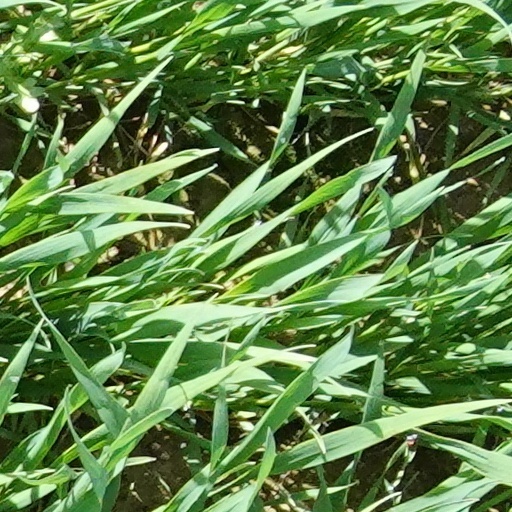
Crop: wheat